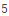
Number: 5